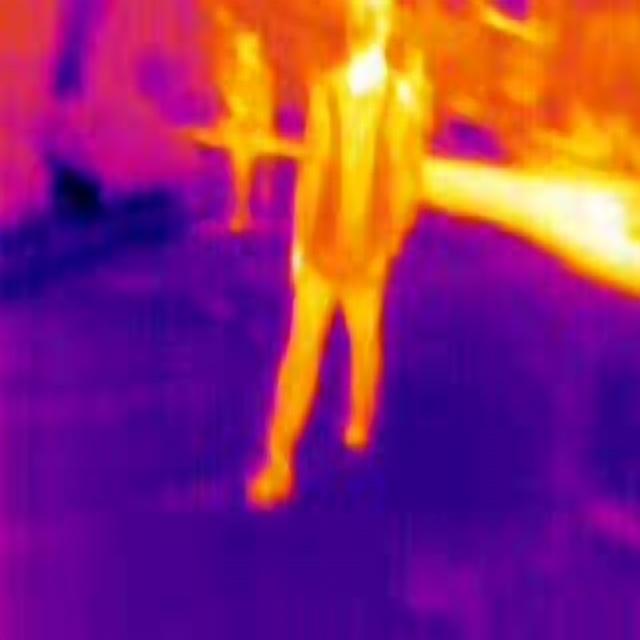
Detected objects:
label: person
label: person